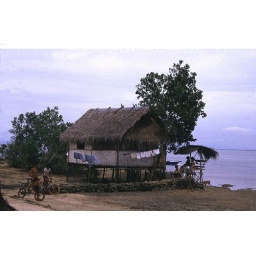
A house at the beach near Puerto Princesa on Palawan